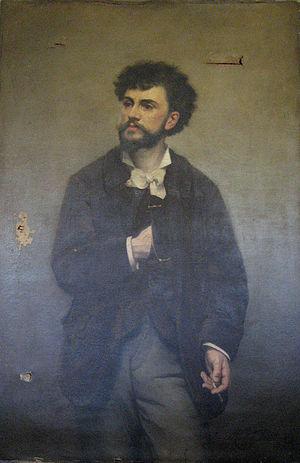
Adrien Lavieille, né à Montmartre le 29 mars 1848 et mort à Chartres le 5 février 1920, était un peintre français.